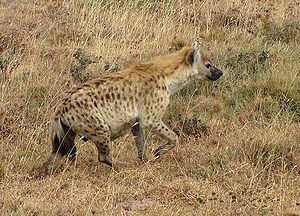
Dans la théorie de l'évolution, l'exaptation est une adaptation sélective opportuniste, privilégiant des caractères qui sont utiles à une nouvelle fonction, pour laquelle ils n'avaient pas été initialement sélectionnés. Par exemple, les plumes des théropodes, initialement sélectionnées parce qu'elles assureraient leur thermorégulation, ont permis l'adaptation au vol. La bipédie ou la parole seraient également des exaptations.